Erick Benzi

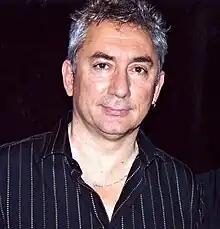
Benzi in 2009

Erick Benzi (born 1 March 1959) is a French musician, songwriter, composer, and record producer from Marseille.